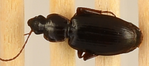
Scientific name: Calathus advena
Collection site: Rocky Mountains NEON (RMNP), plot RMNP_012